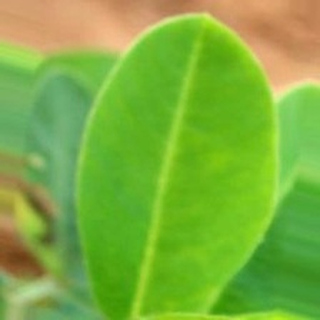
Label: healthy_groundnut